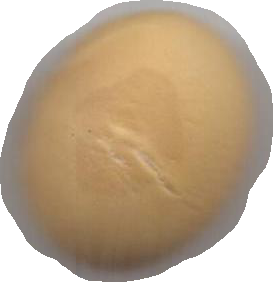
Variety: Dega